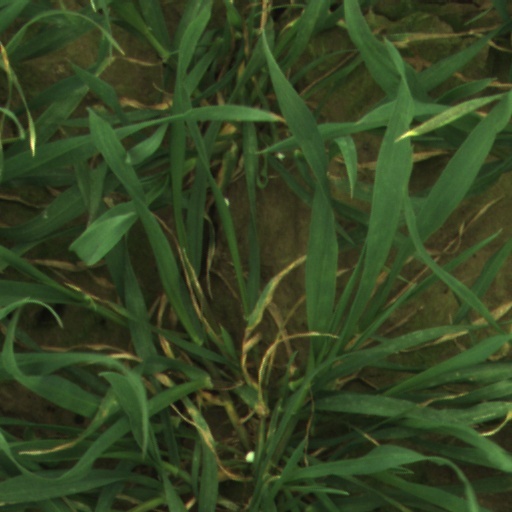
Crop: wheat